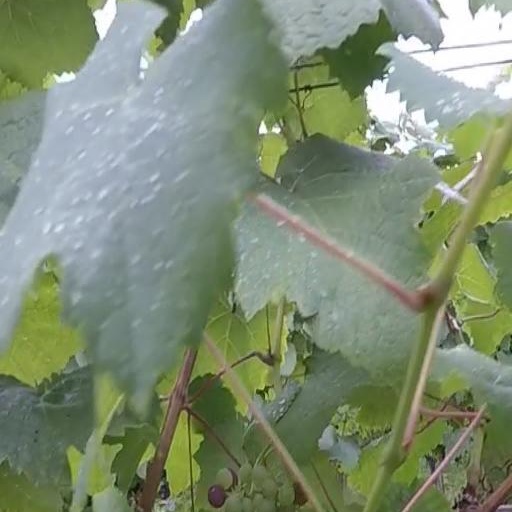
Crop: grape